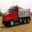
Label: truck